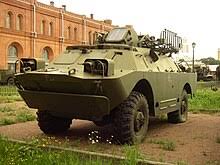
Label: BRDM